Bob Eberly

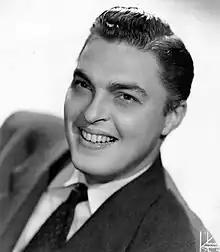
Eberly in 1943

Robert Eberly (born Robert Eberle; July 24, 1916 – November 17, 1981) was an American big band vocalist best known for his association with Jimmy Dorsey and his duets with Helen O'Connell. His younger brother Ray was also a big-band singer, making his name with Glenn Miller and His Orchestra.